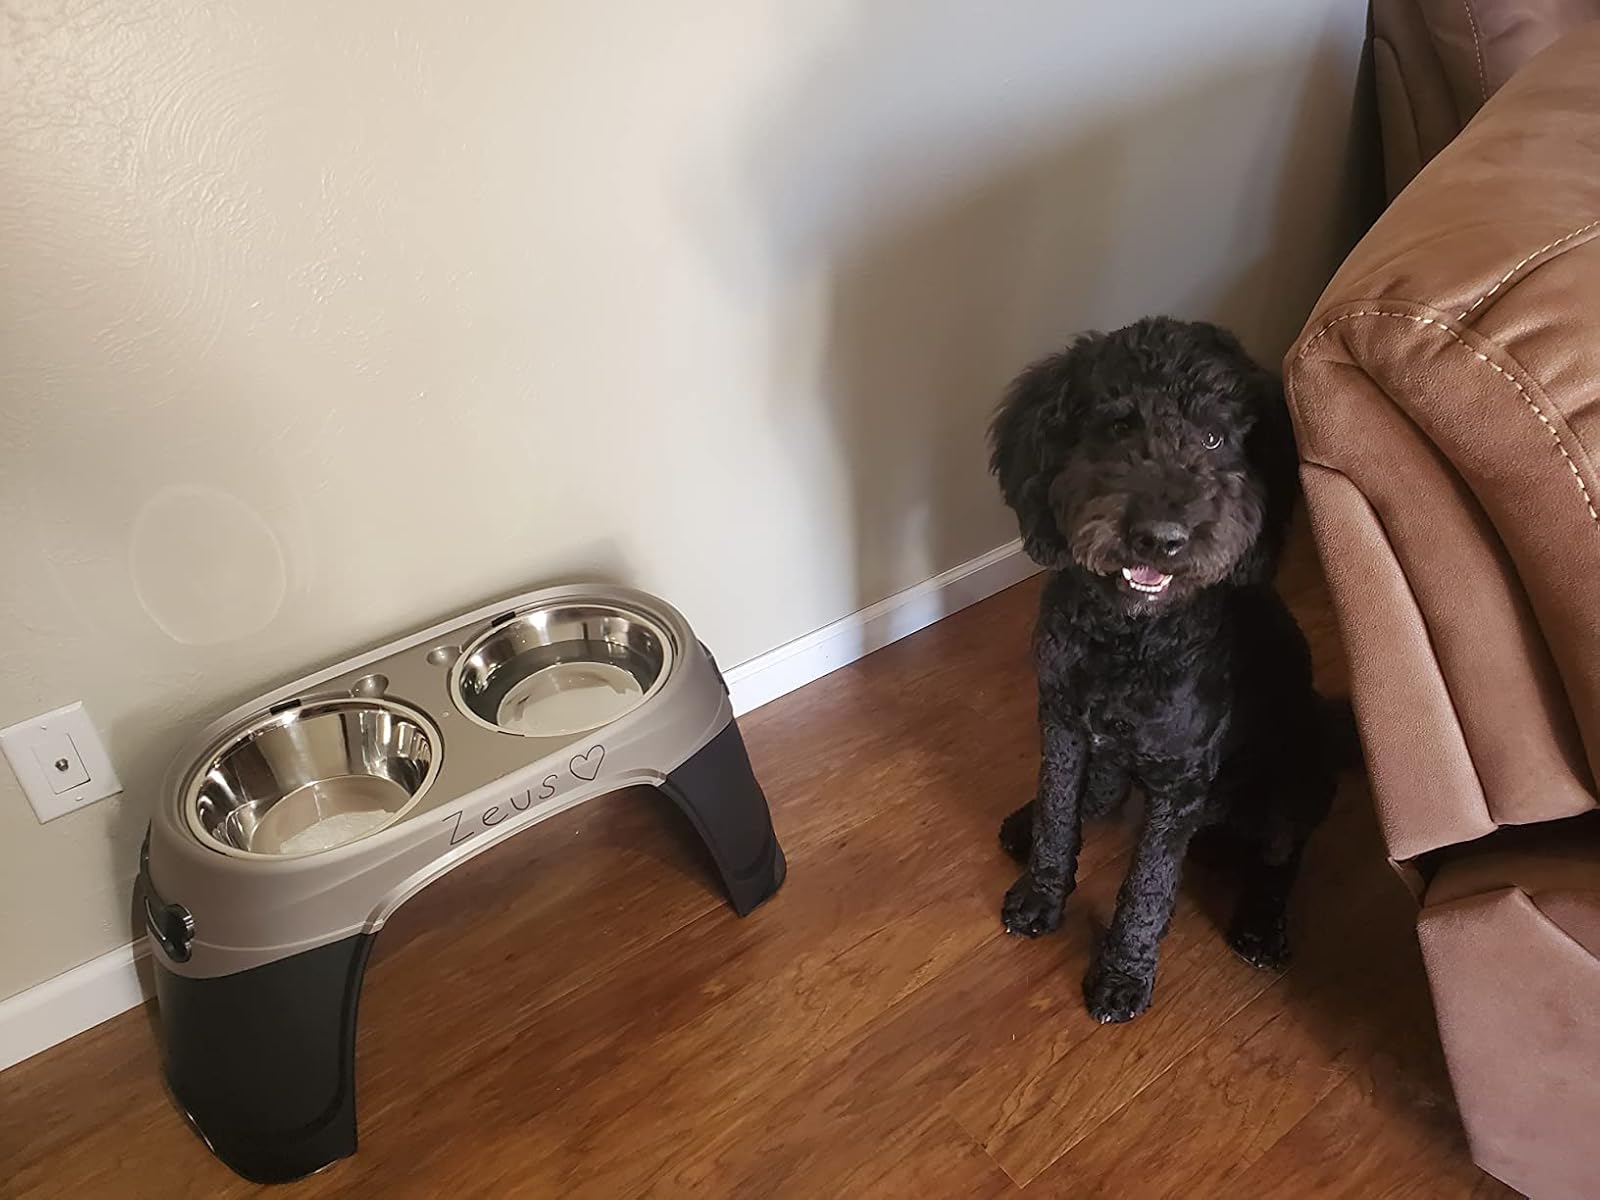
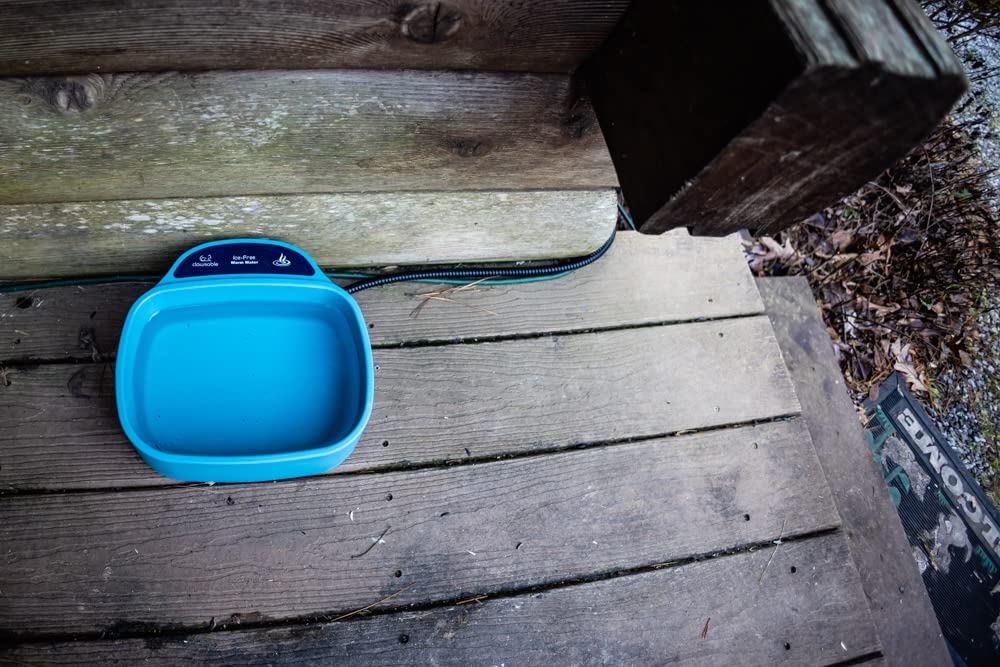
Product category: items_bowl
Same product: no